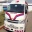
Label: ambulance